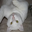
Label: cat